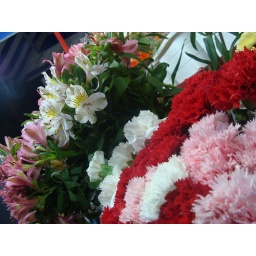
white, pink and red Carnation with tiger lilies in the background .. clicked at a bouquet shop in Jakkasandra, Bangalore.